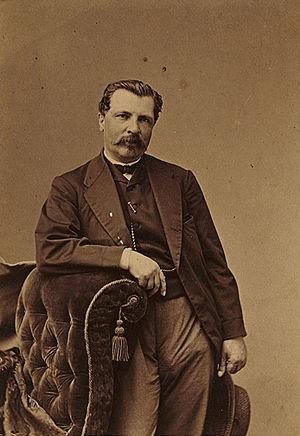
James Merritt Ives, né le 5 mars 1824 et mort le 3 janvier 1895, est un lithographe, comptable et homme d'affaires américain. Il supervise l'aspect commercial et financier du cabinet Currier and Ives, qu'il co-gère avec son associé, Nathaniel Currier.